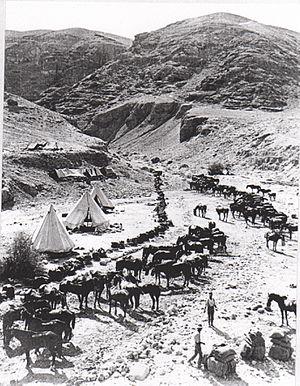
La bataille de Jérusalem est une bataille de la Première Guerre mondiale. Elle fait partie de la campagne du Sinaï et de la Palestine et oppose les forces de l'Empire britannique à celles de l'Empire ottoman soutenu par l'Allemagne. Elle consiste en une série d'opérations livrées en novembre et décembre 1917 dans le sud de la Palestine, alors partie de l'Empire ottoman, et s'achève par la victoire des Britanniques et de leurs alliés australiens et néo-zélandais qui s'emparent de Jérusalem.